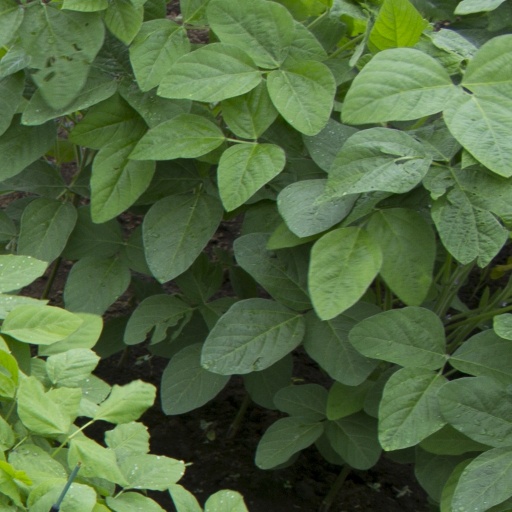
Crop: soybean